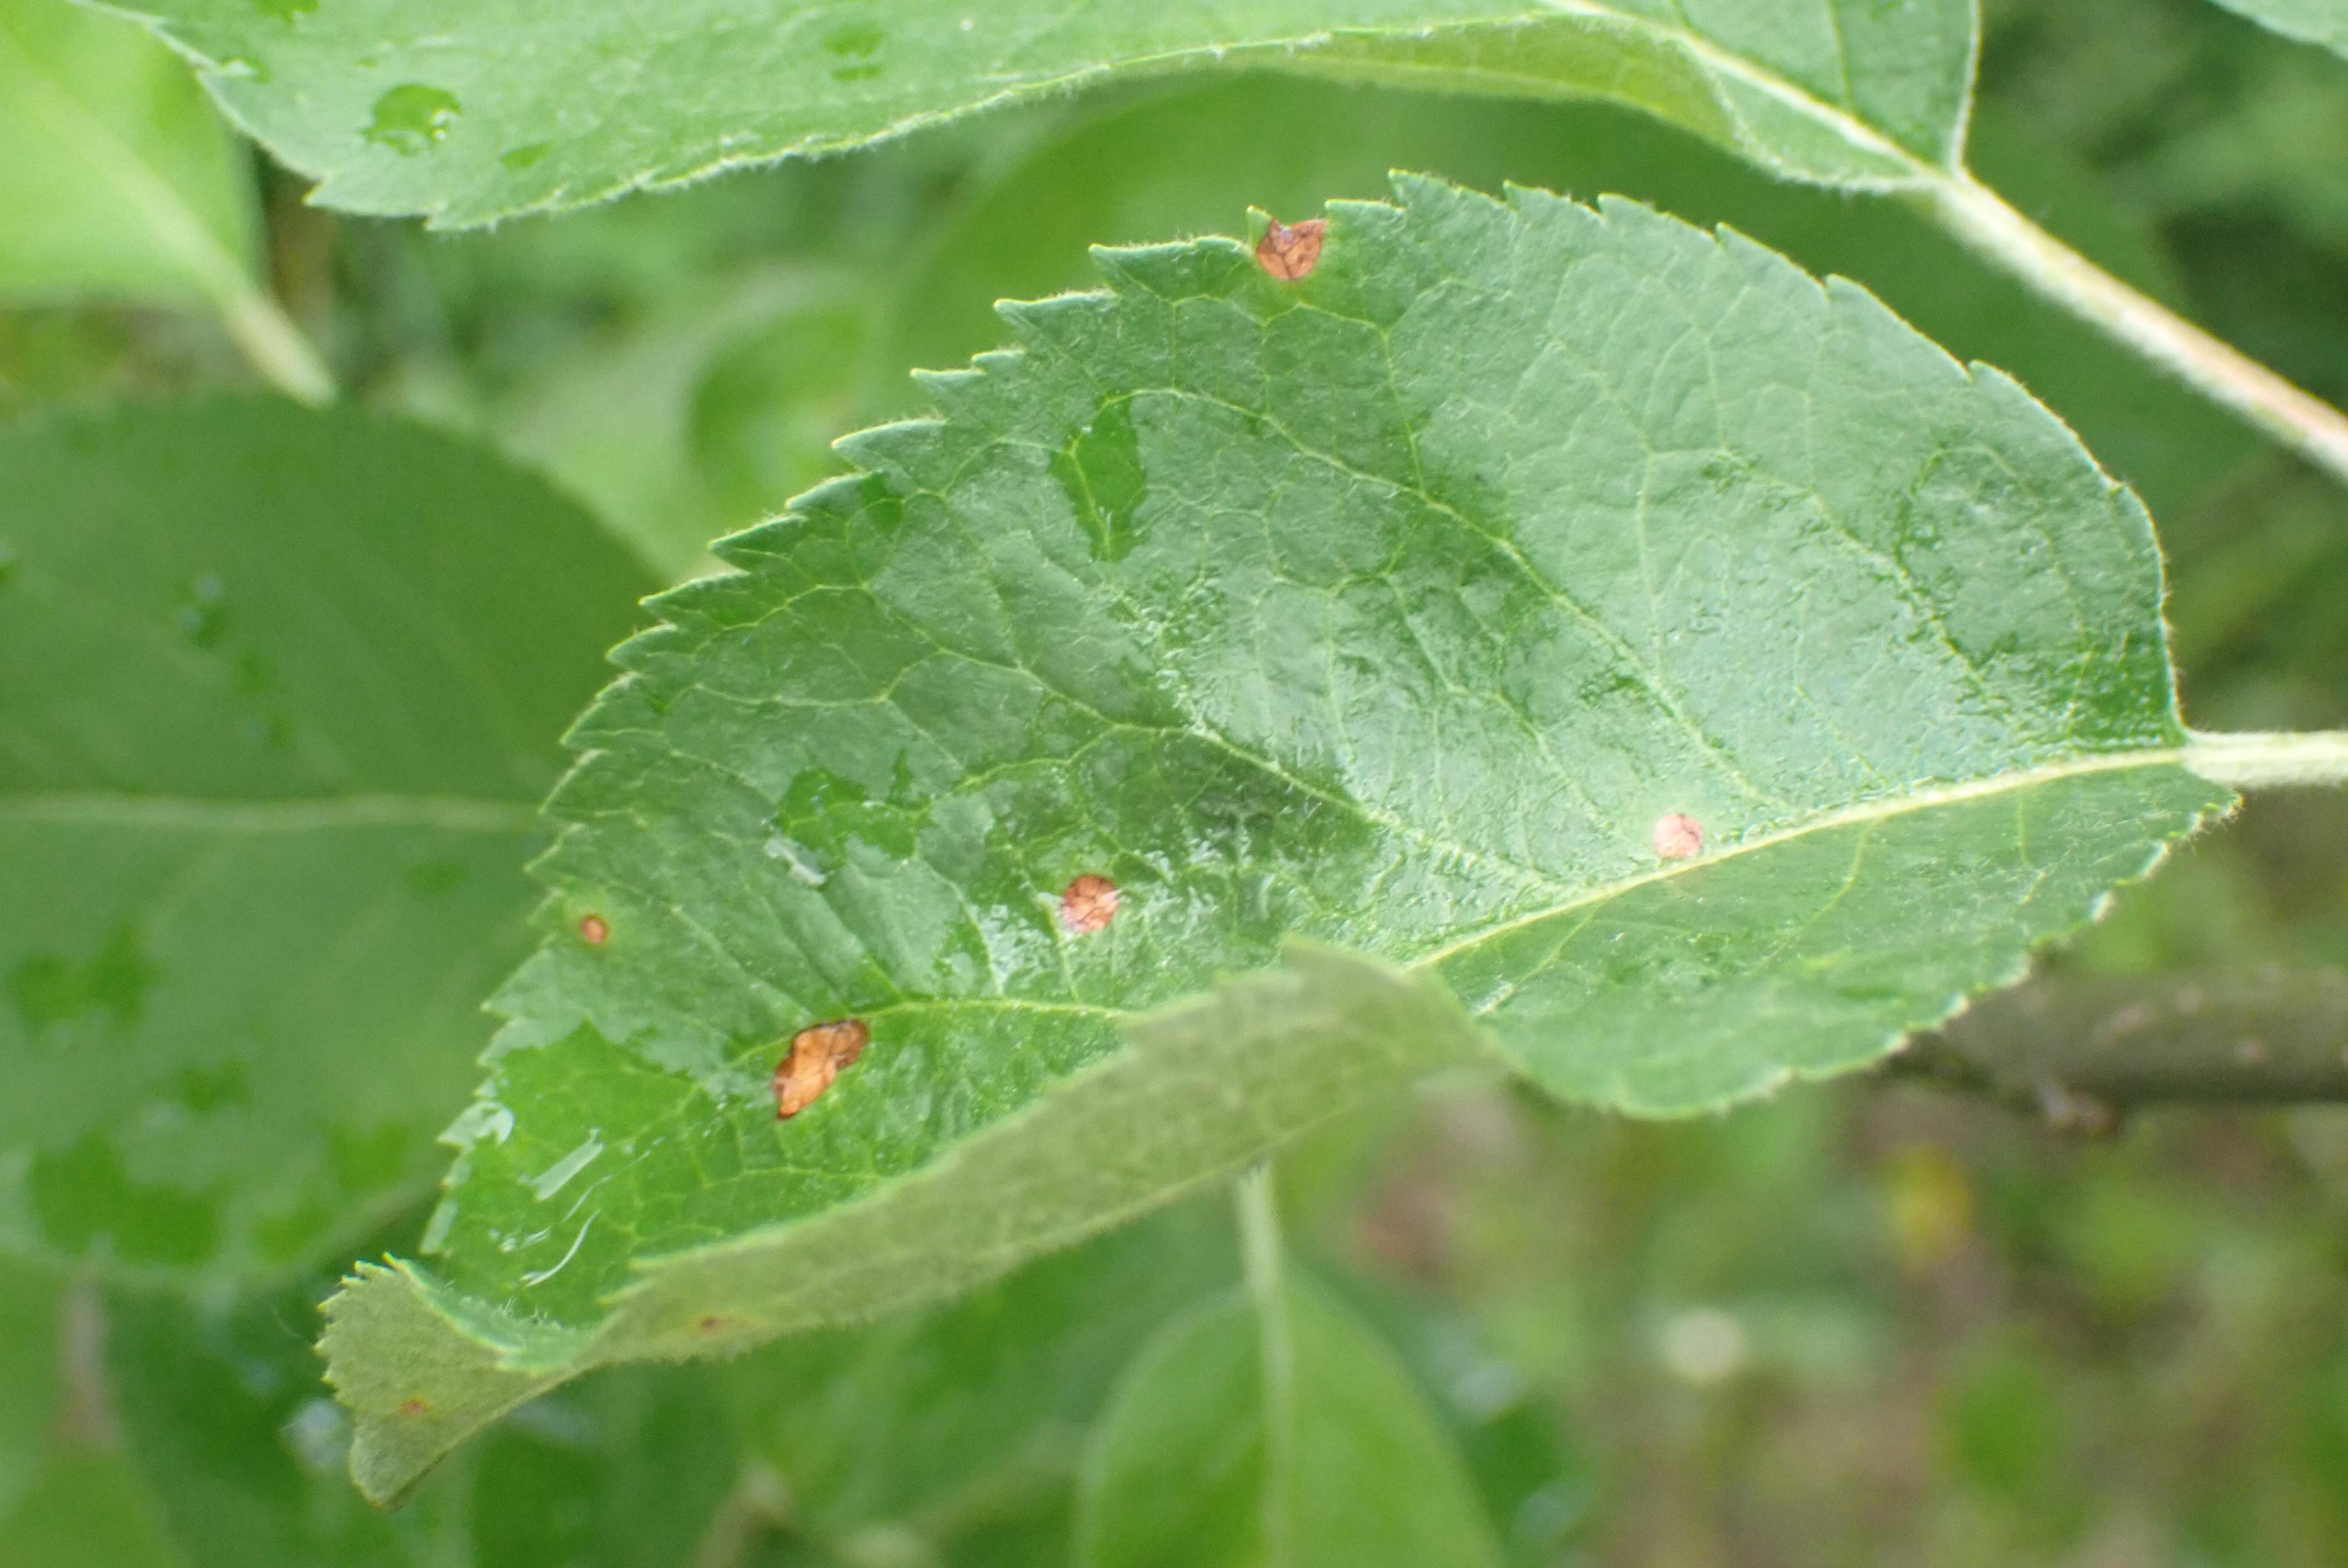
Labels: frog_eye_leaf_spot